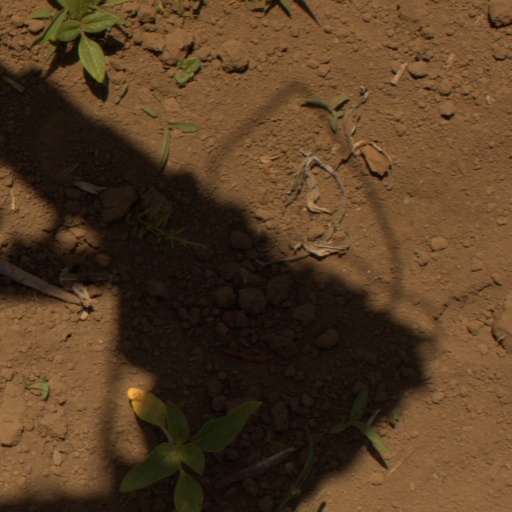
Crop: Jerusalem artichoke